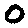
Label: 0